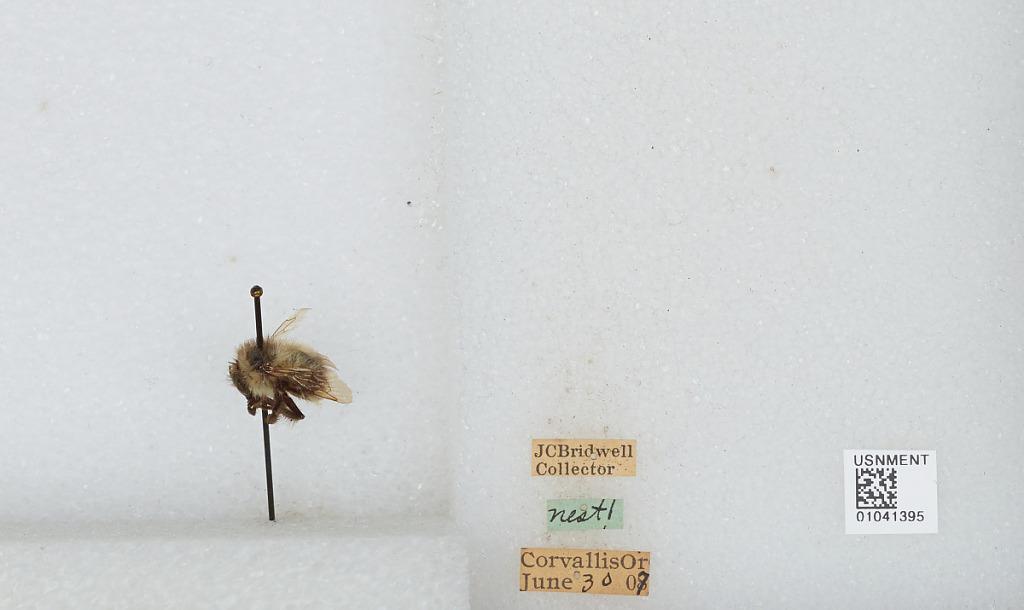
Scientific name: Bombus sp.
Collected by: J. Bridwell
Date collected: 1907-6-30
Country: United States
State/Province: Oregon
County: Benton
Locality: Corvallis
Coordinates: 44.57, -123.28